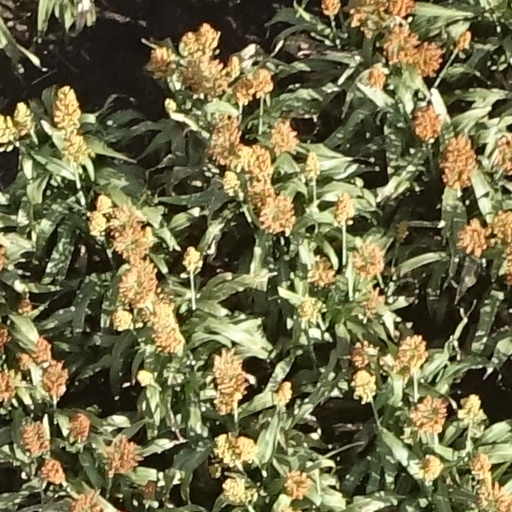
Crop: sorghum